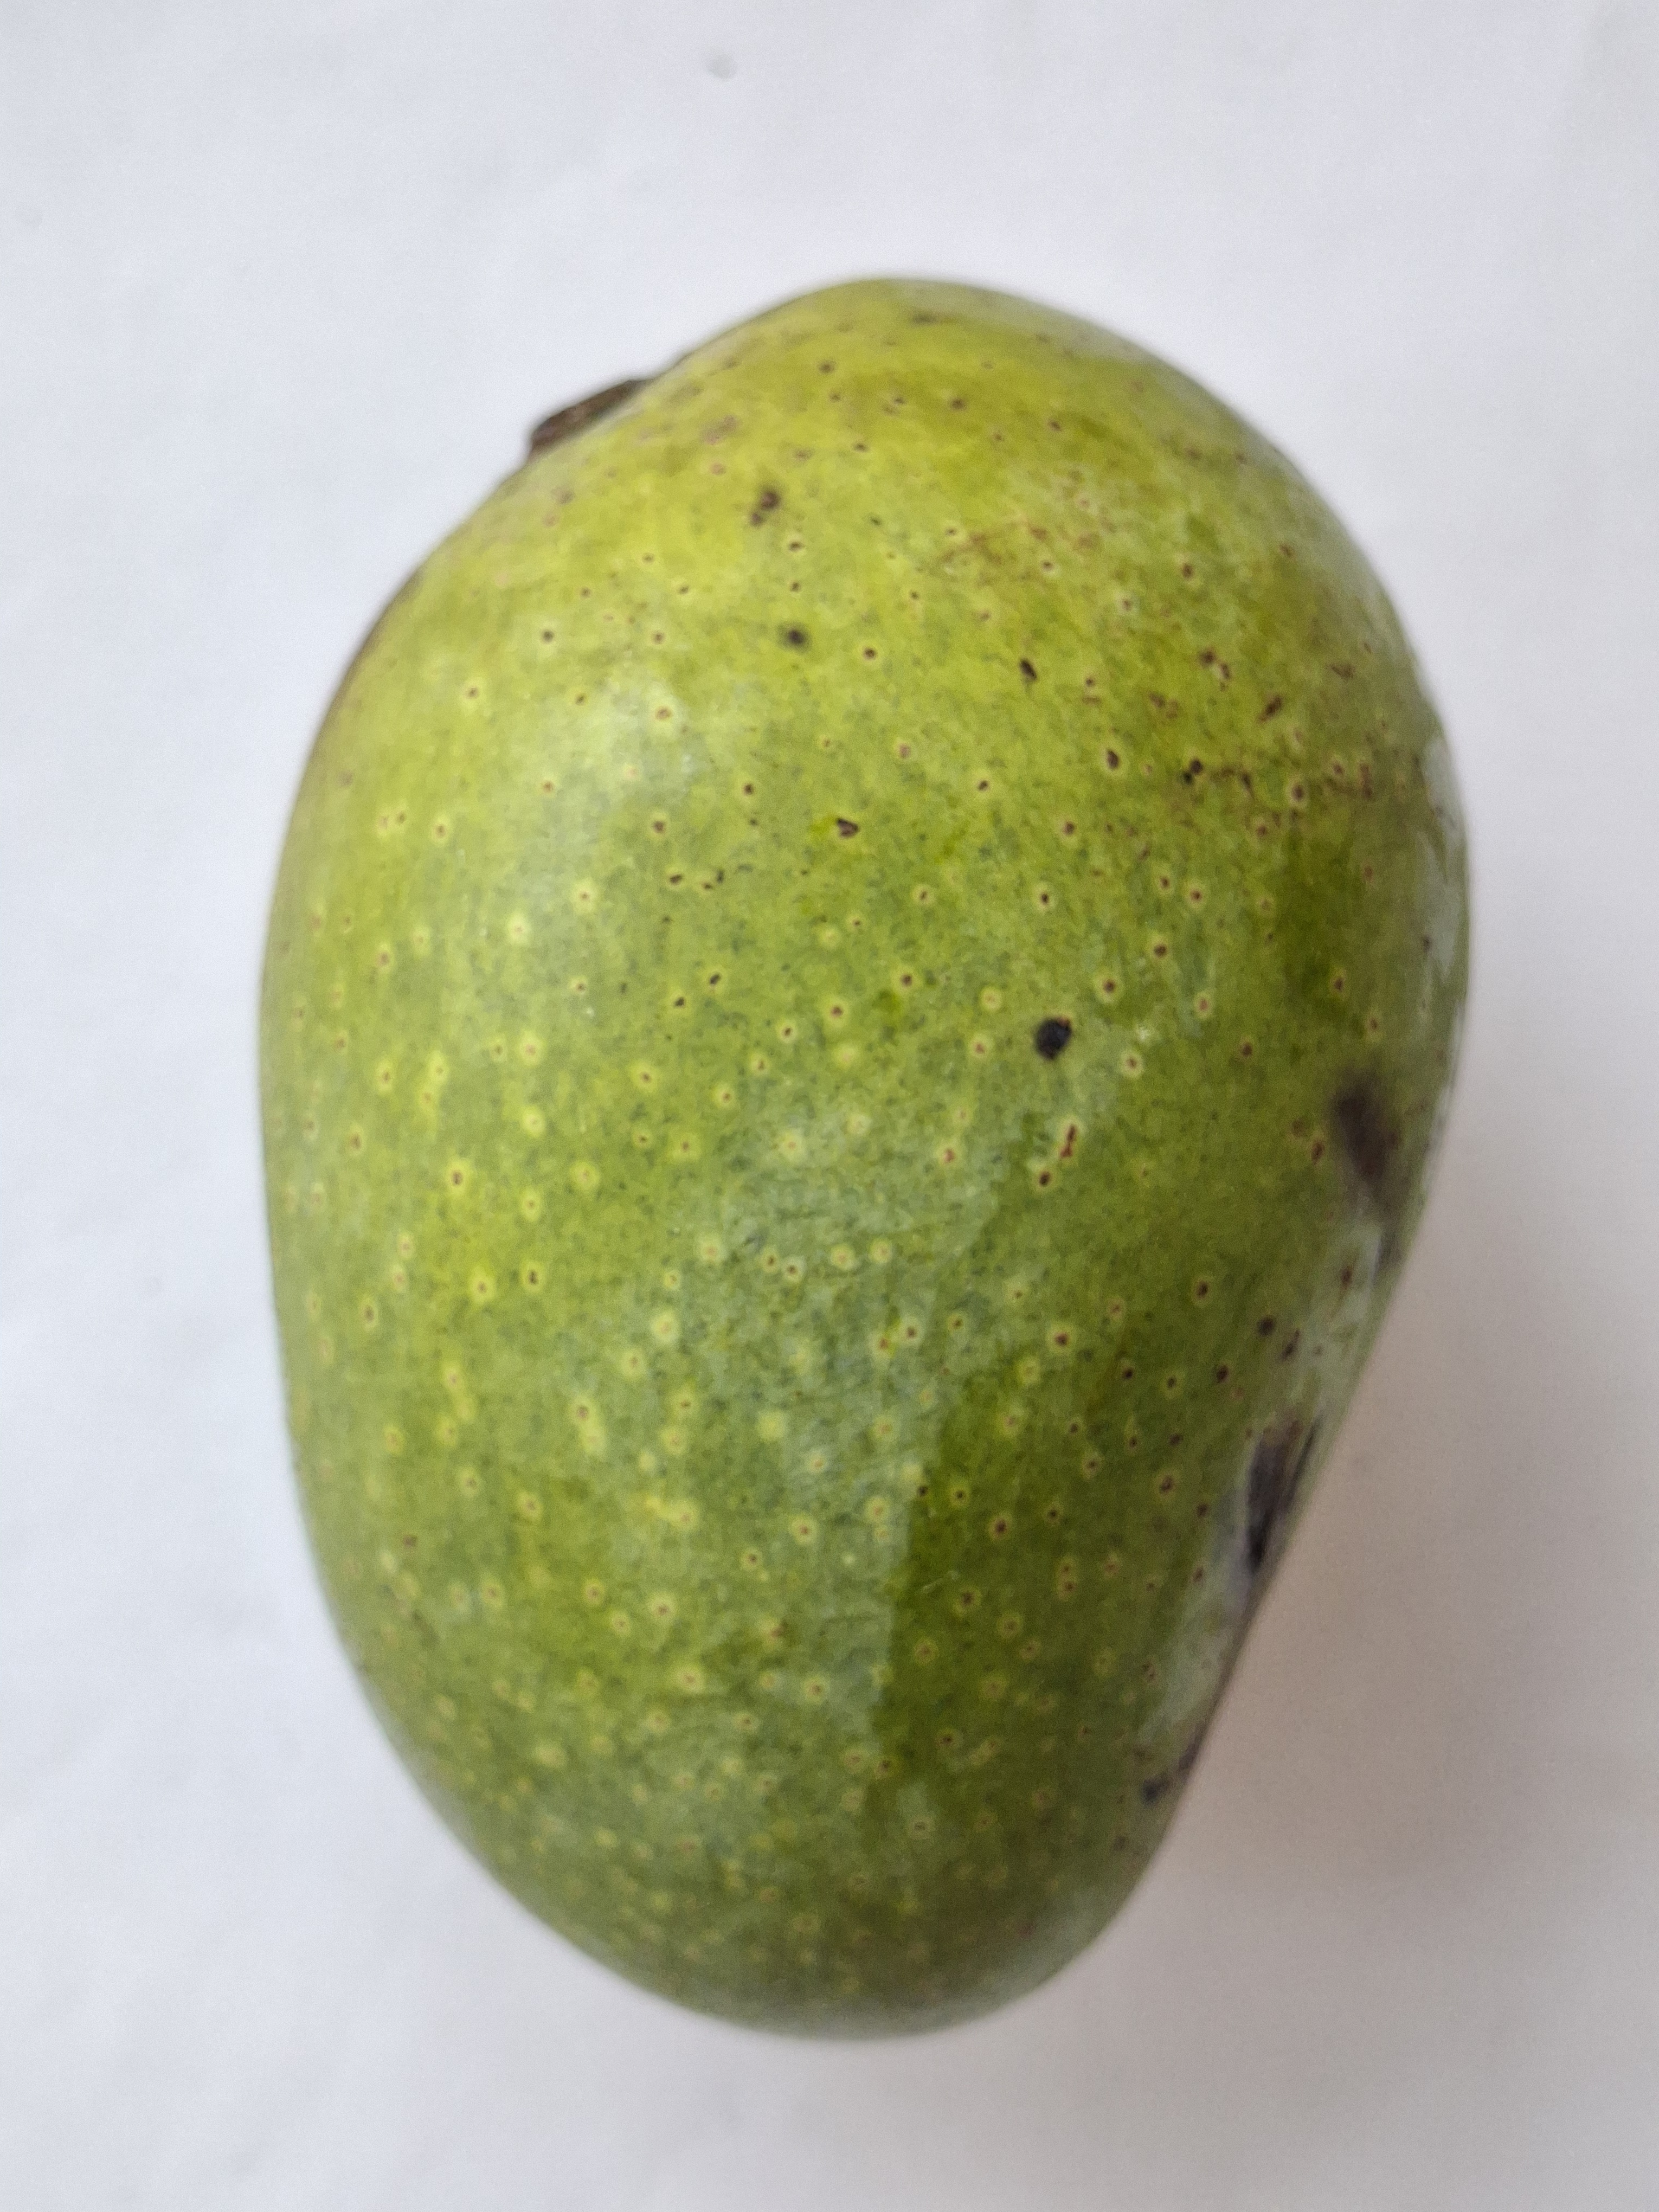
Mango variety: GopalBhog